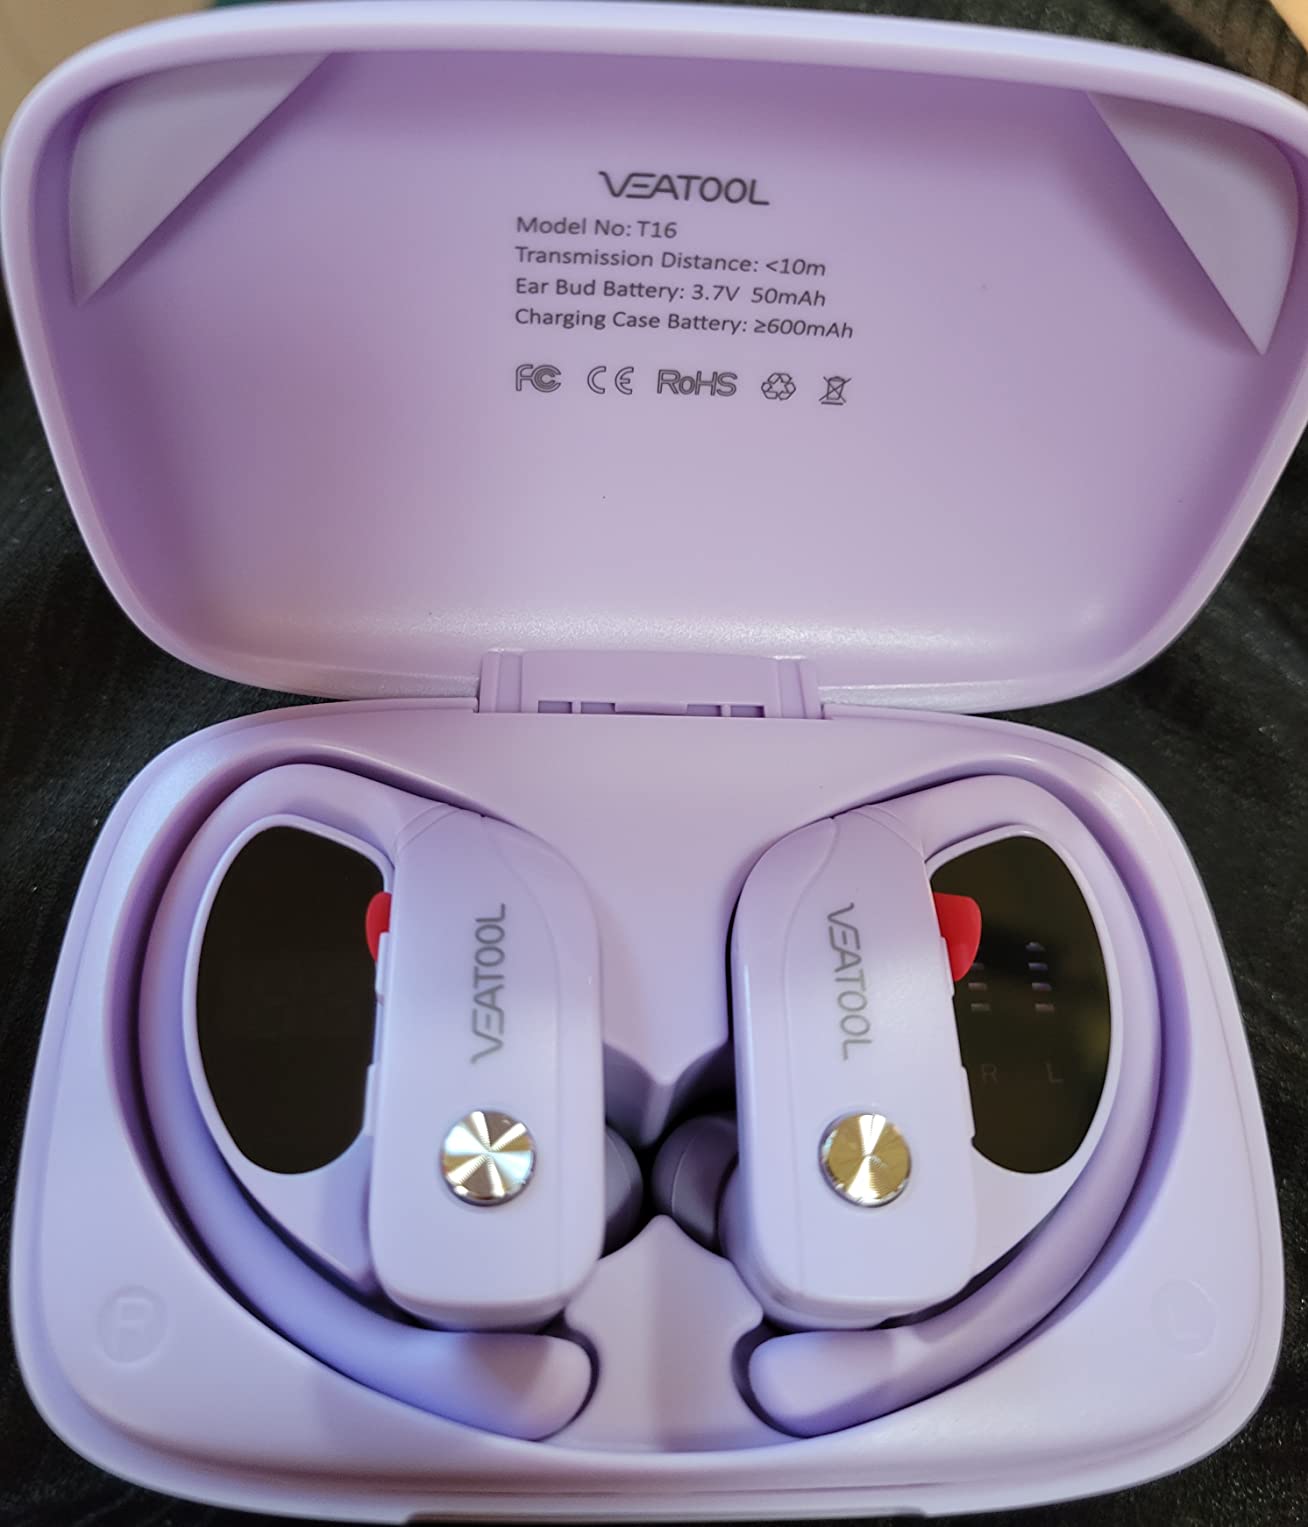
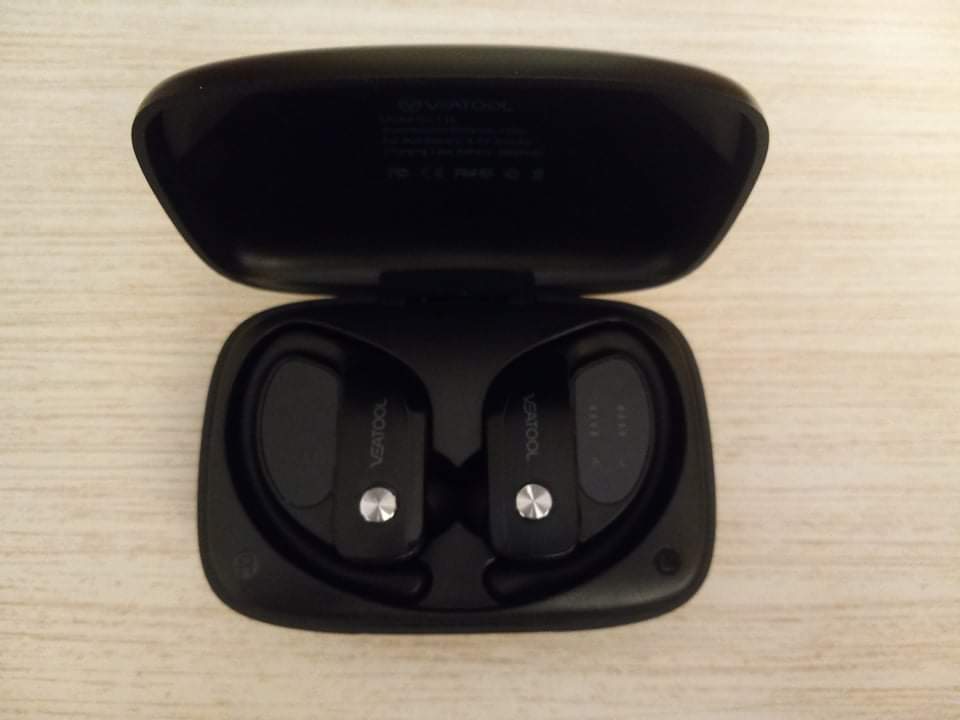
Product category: earbuds
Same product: no